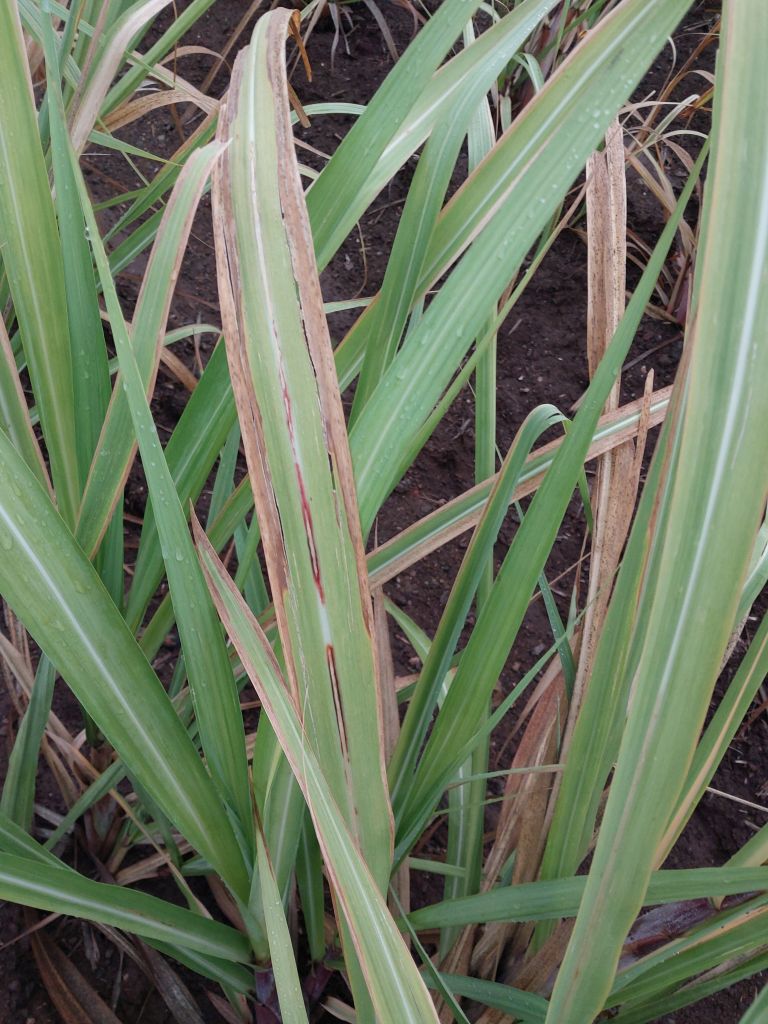
Label: Brown Spot